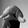
ASL letter: Q